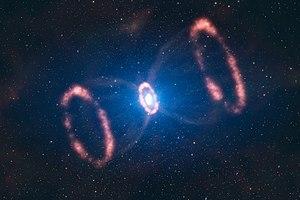
La supernova à effondrement de cœur est l'un des deux principaux mécanismes de formation de supernova, l'autre étant la supernova thermonucléaire. Les types spectraux correspondants sont le type II, le type Ib ou le type Ic.